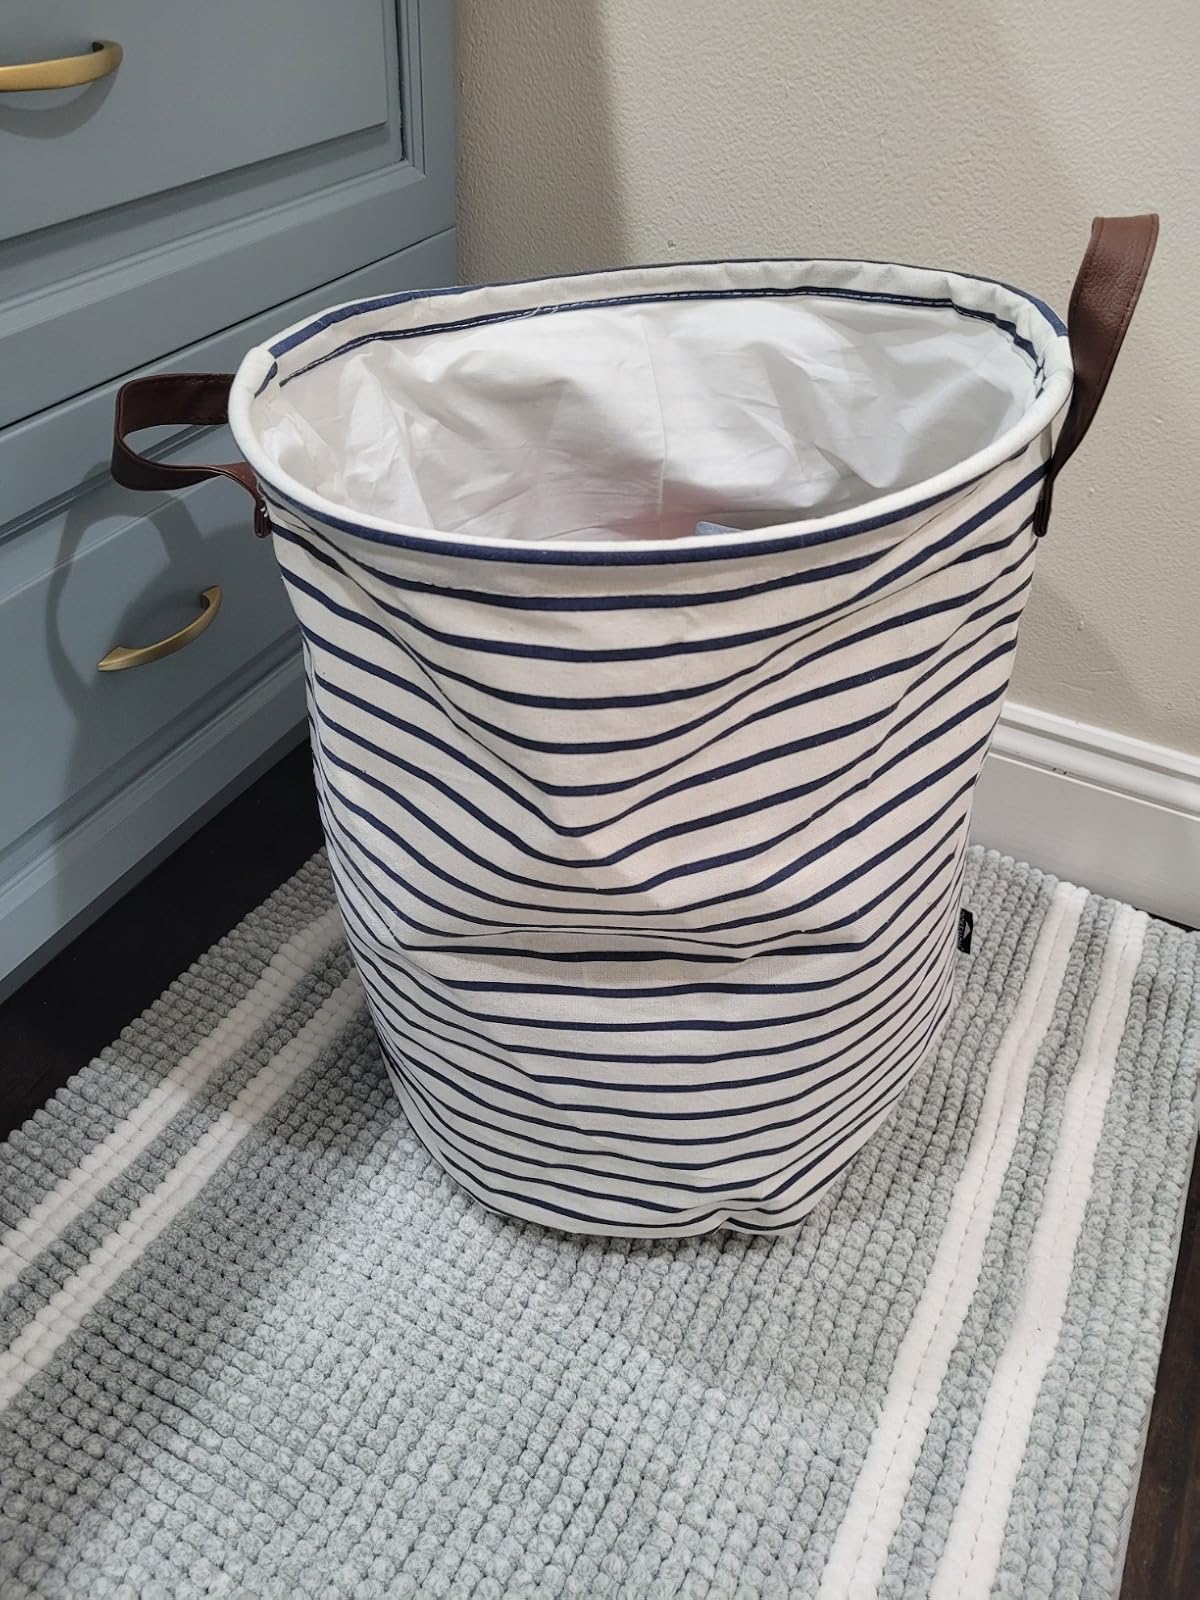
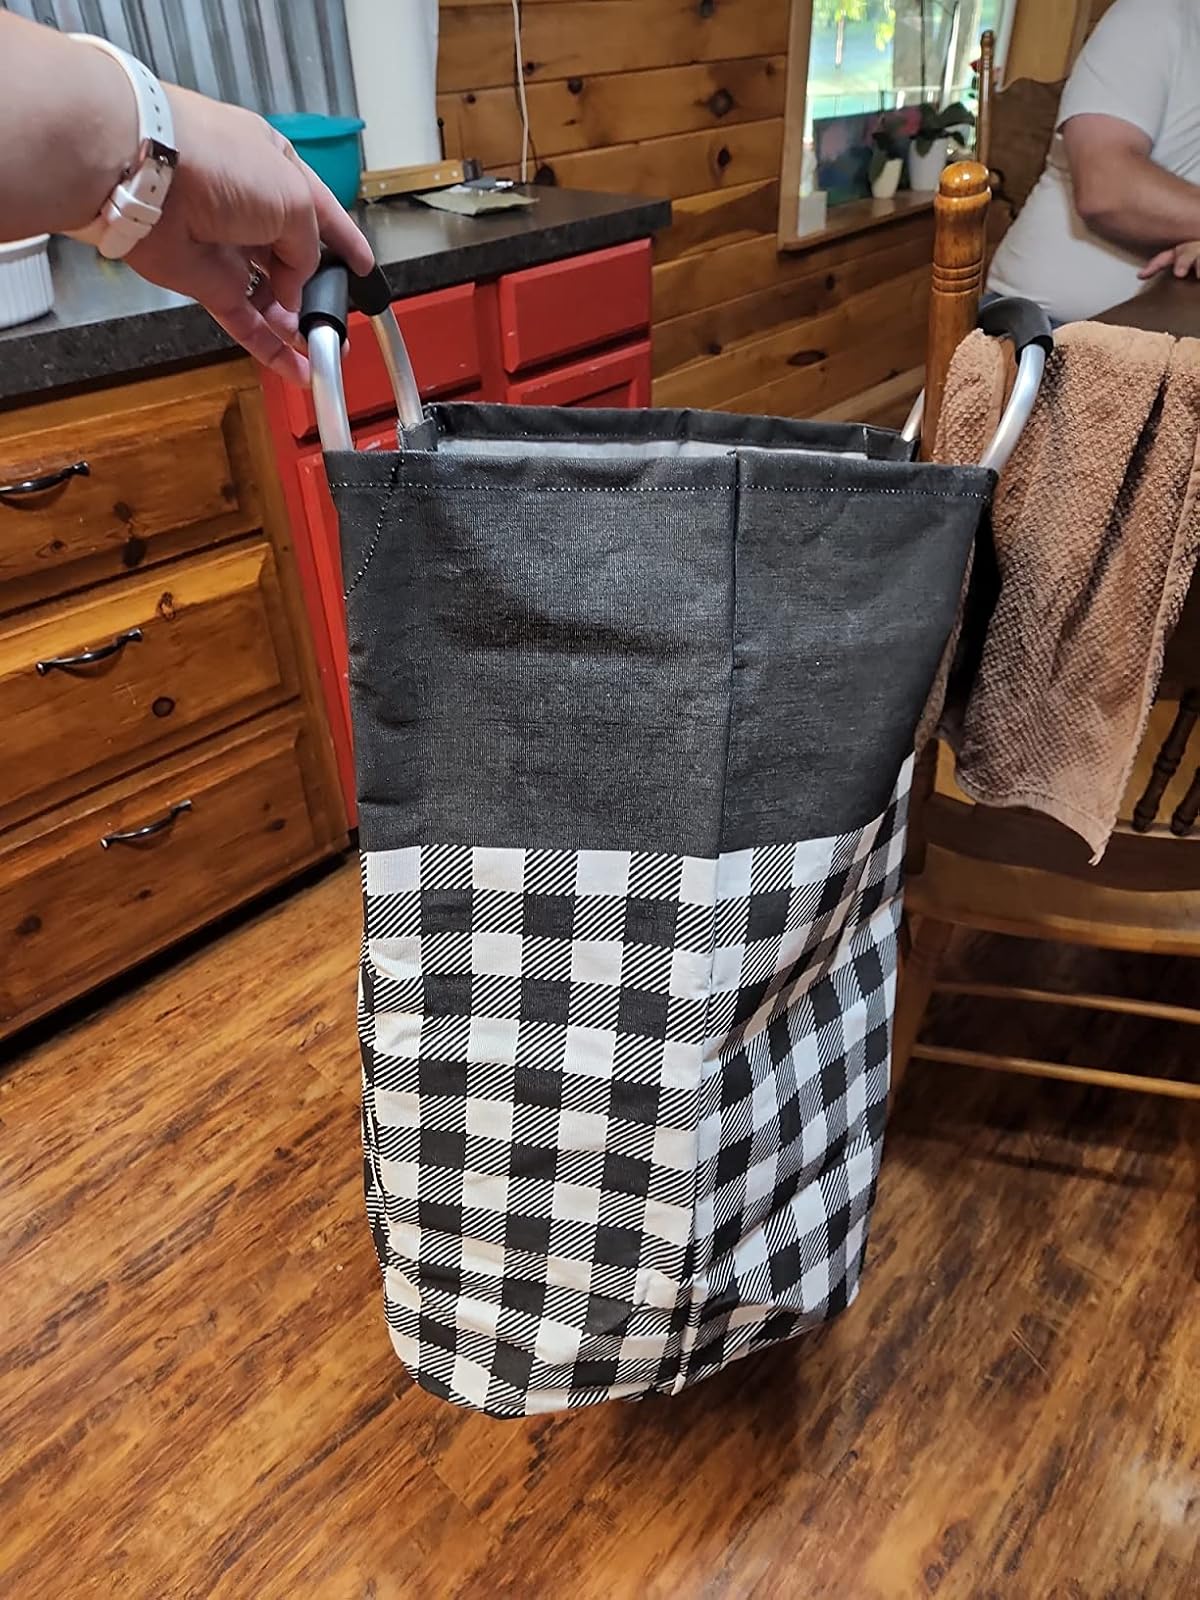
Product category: items_hamper
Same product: no